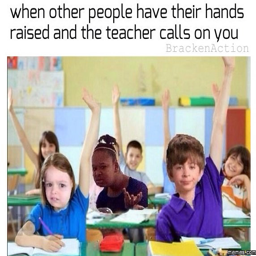
when other people have their hands raised and the teacher calls on you